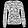
Label: Shirt